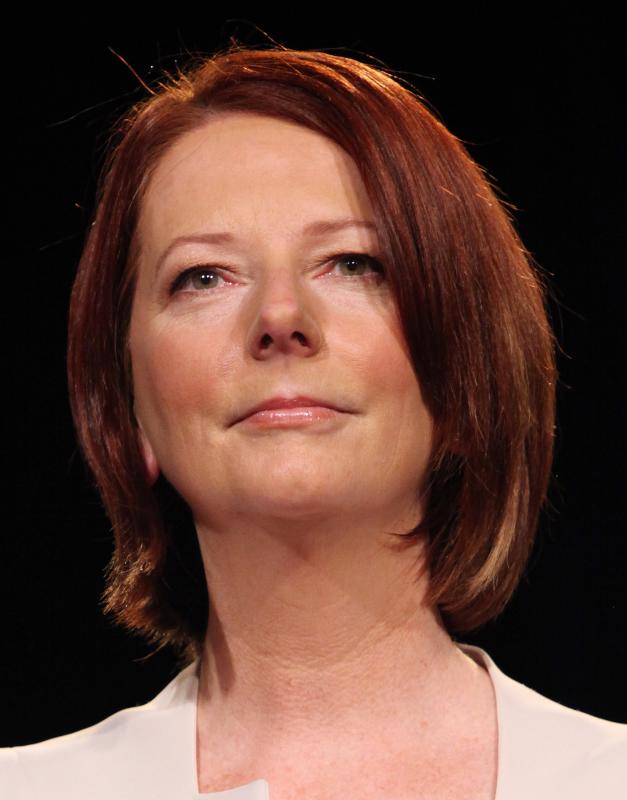
จูเลีย กิลลาร์ด

| name = จูเลีย กิลลาร์ด
| image = Julia Gillard 2010.jpg
| order = รายนามนายกรัฐมนตรีออสเตรเลีย|นายกรัฐมนตรีออสเตรเลีย
| term_start = 24 มิถุนายน พ.ศ. 2553
| term_end = 27 มิถุนายน พ.ศ. 2556
| monarch = สมเด็จพระราชินีนาถเอลิซาเบทที่ 2 แห่งสหราชอาณาจักร|สมเด็จพระราชินีนาถเอลิซาเบทที่ 2
| predecessor = เควิน รัดด์
| successor = เควิน รัดด์
| birth_place = เวลส์ สหราชอาณาจักร
| party = พรรคแรงงาน
จูเลีย กิลลาร์ด () เกิดเมื่อวันที่ 29 กันยายน ค.ศ. 1961 เป็นนายกรัฐมนตรีคนที่ 27 ของออสเตรเลีย และเป็นอดีตนายกรัฐมนตรีหญิงคนแรกของออสเตรเลียและเป็นอดีตนายกรัฐมนตรีคนแรกที่ยังไม่เคยผ่านการสมรสมาก่อน
กิลลาร์ดได้รับเลือกเข้าสู่สภาผู้แทนราษฎรในฐานะผู้แทนของเขตเลือกตั้งลาเลอร์ ในปี ค.ศ. 1998 จากนั้นในปี ค.ศ. 2001 หลังจากที่พรรคแรงงานพ่ายแพ้การเลือกตั้ง เธอได้รับเลือกให้เป็นส่วนหนึ่งของคณะรัฐมนตรีเงาในตำแหน่งรัฐมนตรีเงา กระทรวงประชากรและการอพยพย้ายถิ่น ในเดือนกรกฎาคมปี ค.ศ. 2006 เธอได้เป็นรัฐมนตรีเงากระทรวงสาธารณสุข ในเดือนธันวาคม ค.ศ. 2006 หลังจากชนะการเลือกตั้งสหพันธรัฐในออสเตรเลีย พ.ศ. 2550|การเลือกตั้งในปี ค.ศ. 2007 ภายใต้รัฐบาลของเควิน รัด เธอเข้ารับตำแหน่งรองนายกรัฐมนตรีหญิงคนแรกของออสเตรเลีย พร้อมตำแหน่งรัฐมนตรีกระทรวงศึกษาธิการ กระทรวงแรงงาน และสวัสดิการสังคม ในวันที่ 24 มิถุนายน ค.ศ. 2010 เธอดำรงตำแหน่งนายกรัฐมนตรีหญิงคนแรกของออสเตรเลีย หลังจากชนะเลือกตั้งภายในพรรคแรงงาน แต่เมื่อวันที่ 26 มิถุนายน ค.ศ. 2013 เธอก็แพ้การเลือกตั้งภายในพรรคให้กับอดีตหัวหน้าเควิน รัดด์ หลังจากผลสำรวจความคิดเห็นระบุว่าพรรคแรงงานจะแพ้การเลือกตั้งสหพันธรัฐในออสเตรเลีย พ.ศ. 2556|การเลือกตั้งปี ค.ศ. 2013
กิลลาร์ดประกาศตนเองว่าเป็นพวกนิยมสาธารณรัฐ และสนับสนุนการปกครองระบอบสาธารณรัฐในออสเตรเลียในรัชสมัยต่อจากสมเด็จพระราชินีนาถเอลิซาเบทที่ 2 แห่งสหราชอาณาจักร|สมเด็จพระราชินีนาถเอลิซาเบทที่ 2Hall, Eleanor (). " PM wants change of monarchy before republic". ABC News (Australia)|ABC News. Retrieved .
== อ้างอิง ==
== แหล่งข้อมูลอื่น ==
* Official Federal HOR webpages for Julia Gillard
* Official Federal Ministrial webpages for Julia Gillard
* Official ALP webpage for Julia Gillard
* The Hon Julia Gillard MP&nbsp;– Deputy Prime Minister
* Official Facebook page of Julia Gillard
หมวดหมู่:นายกรัฐมนตรีออสเตรเลีย
หมวดหมู่:รองนายกรัฐมนตรีออสเตรเลีย
หมวดหมู่:บุคคลจากแอดิเลด
หมวดหมู่:ชาวออสเตรเลียเชื้อสายอังกฤษ
หมวดหมู่:ชาวออสเตรเลียเชื้อสายไอริช
หมวดหมู่:ชาวออสเตรเลียเชื้อสายสกอตแลนด์
หมวดหมู่:ชาวออสเตรเลียเชื้อสายเวลส์
หมวดหมู่:บุคคลที่เคยนับถือศาสนาคริสต์
หมวดหมู่:นายกรัฐมนตรีสตรี
หมวดหมู่:รองนายกรัฐมนตรีสตรี